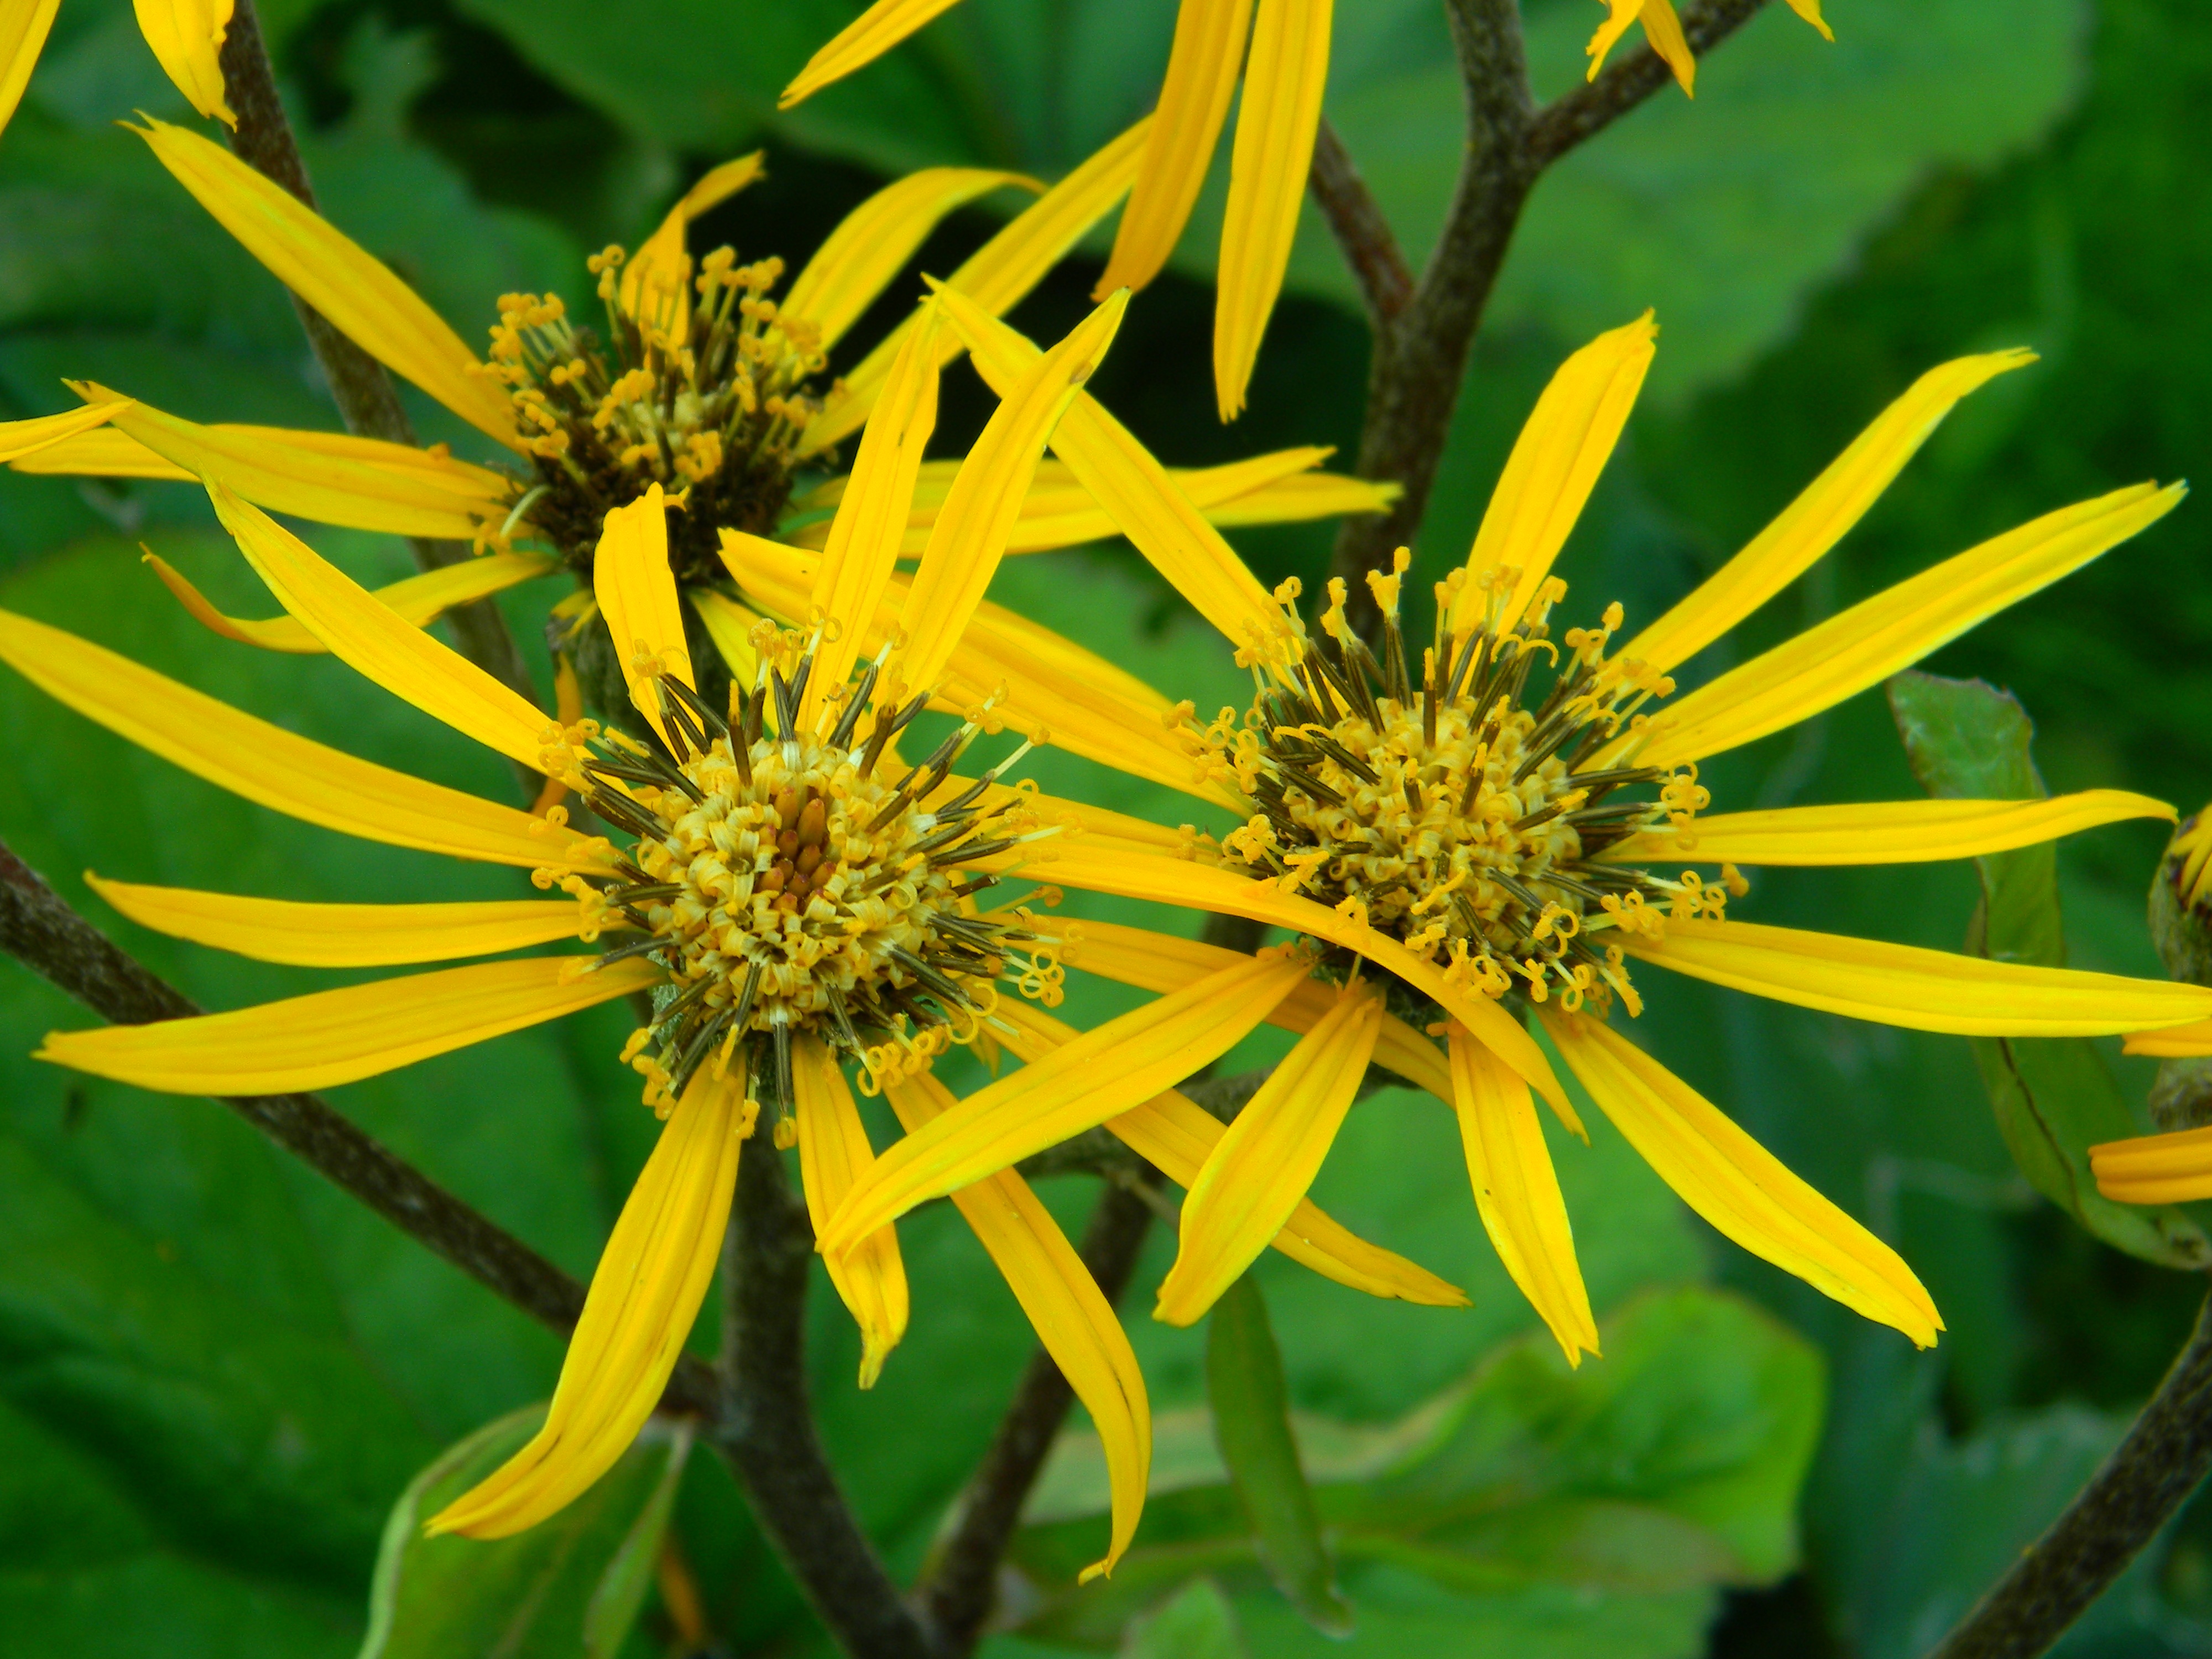
plant, flower, botany, yellow, garden, flora, wildflower, nectar, macro photography, flowering plant, daisy family, ornamental sunflower, land plant